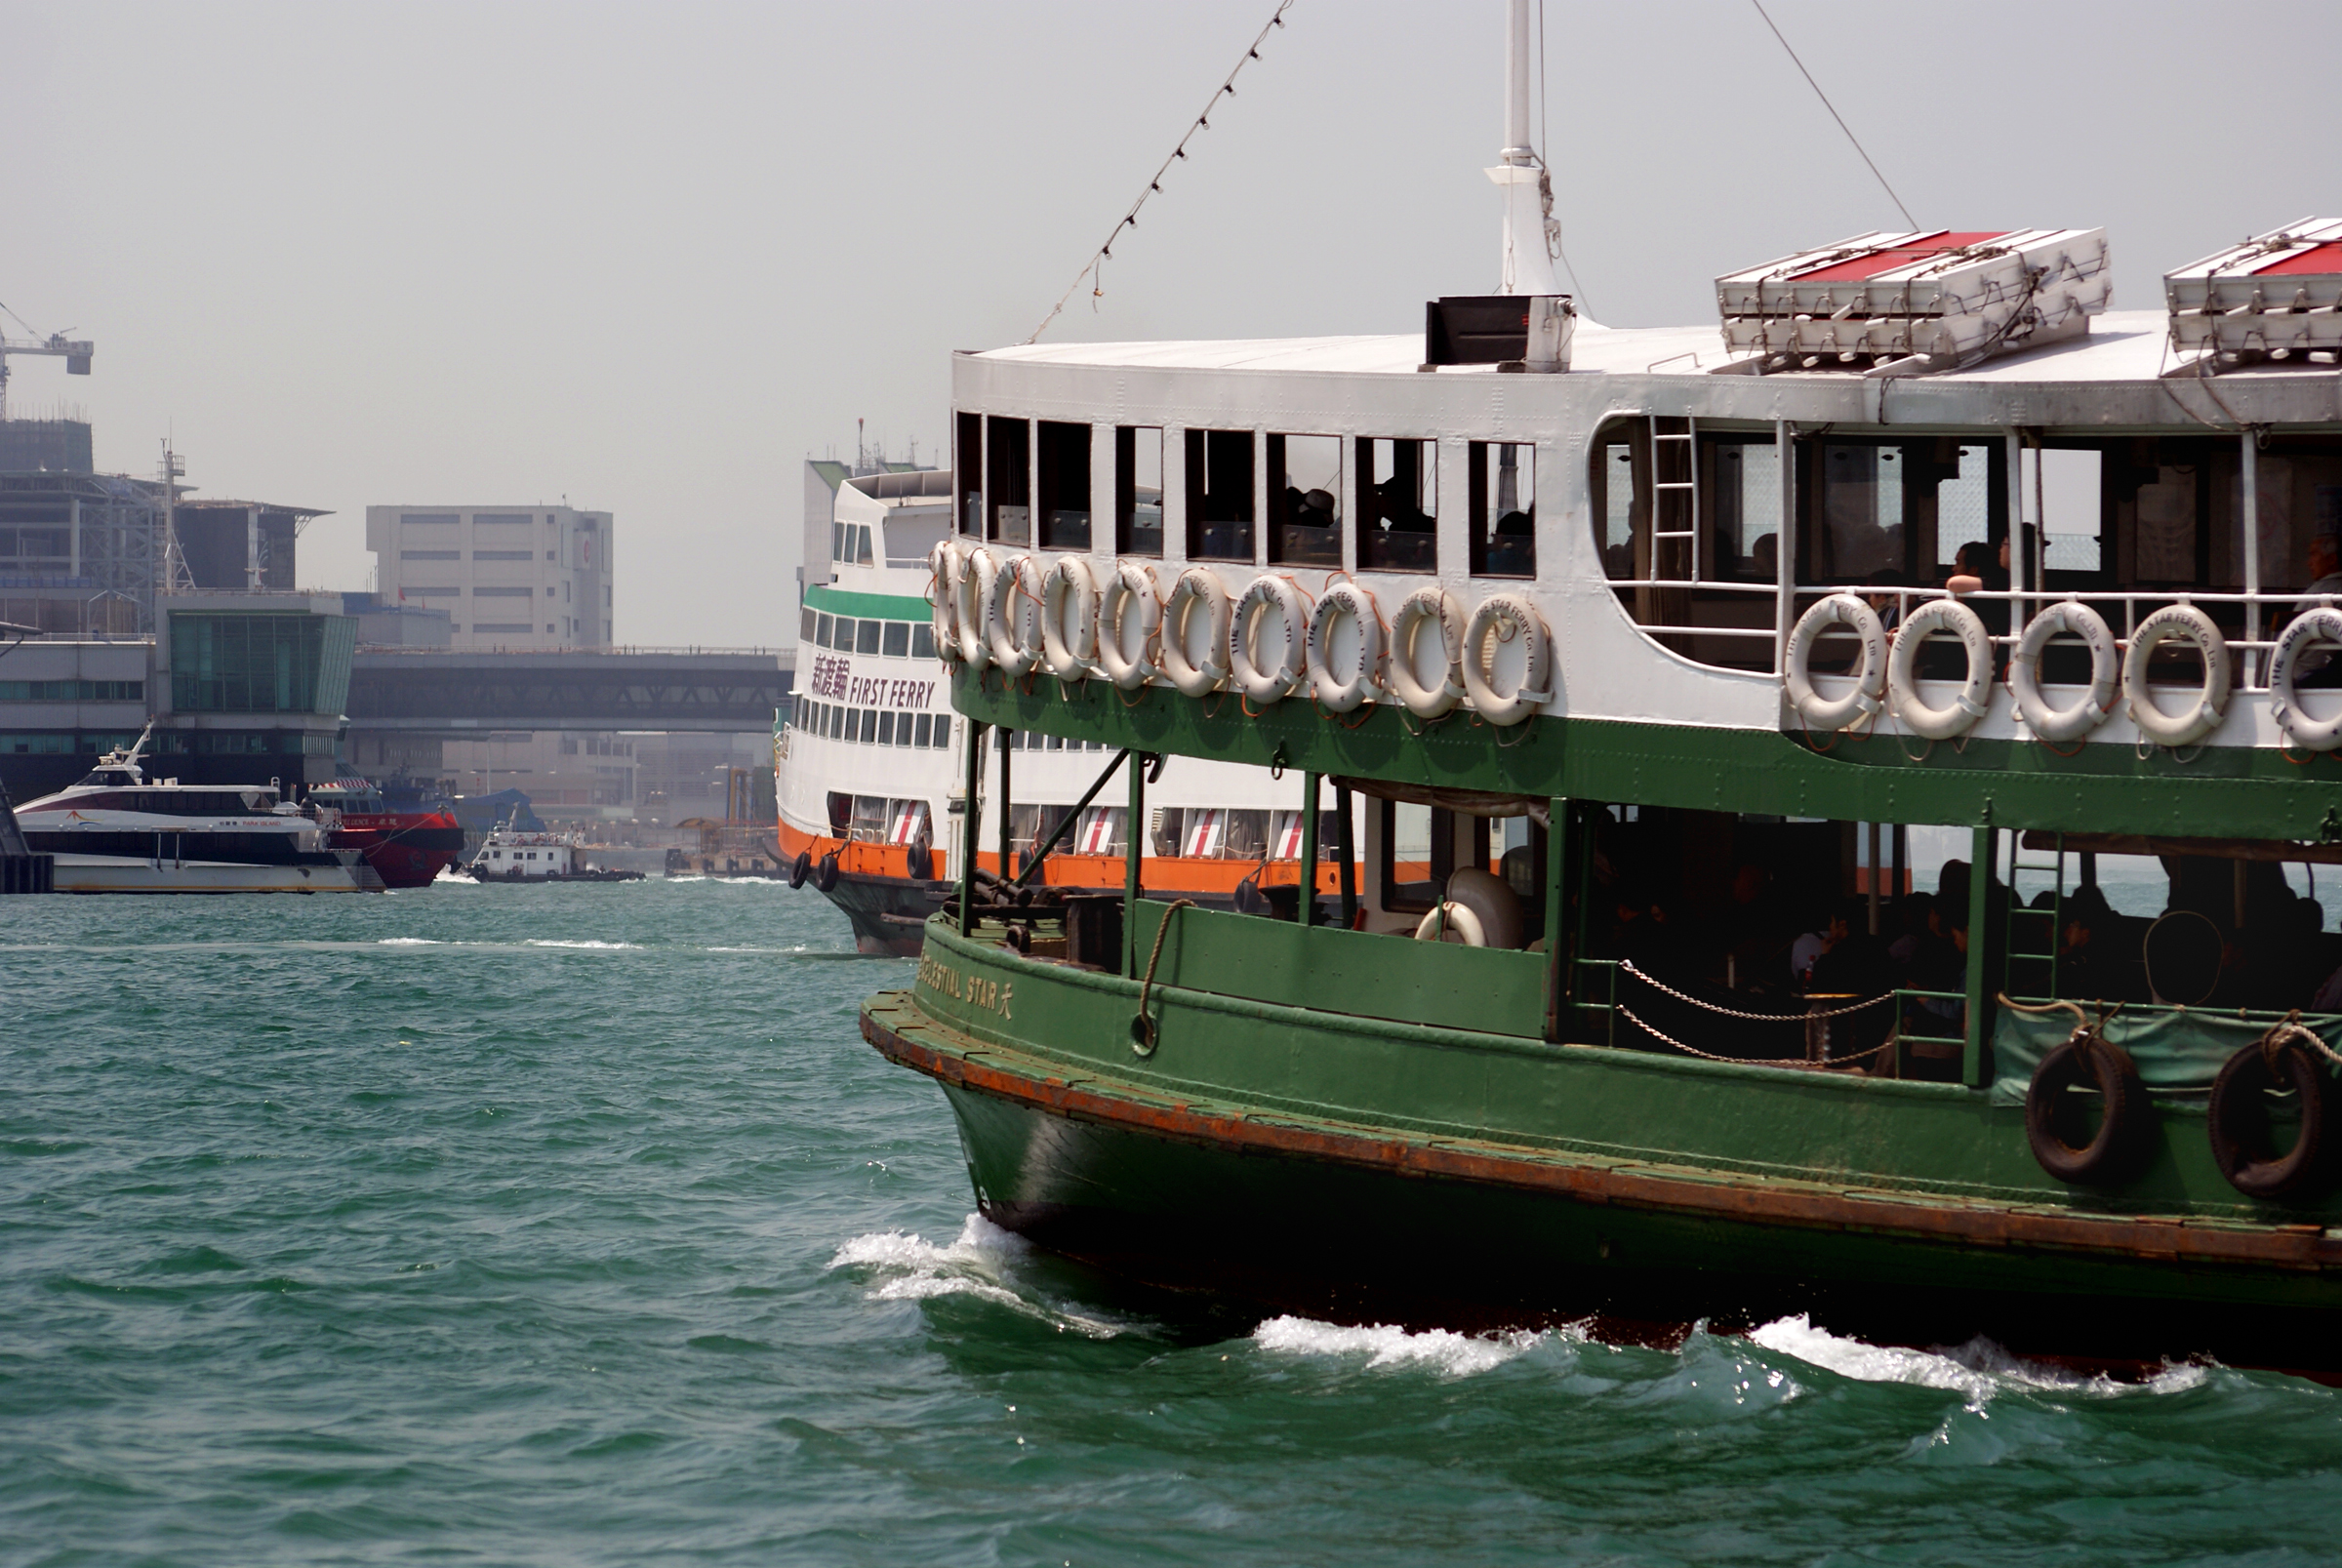
sea, boat, ship, vehicle, harbour, cargo ship, ferry, boats, tugboat, hongkong, hongkongsightseeing, watercraft, starferry, sonydslra300, steamboat, starferrieshongkong, hongkongharbour, fishing vessel, motor ship, passenger ship, freight transport